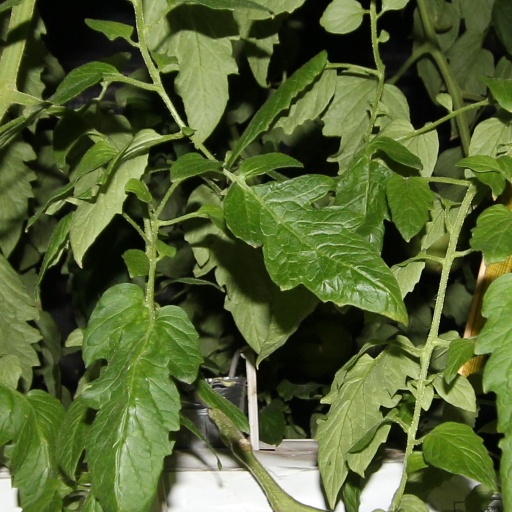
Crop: tomato